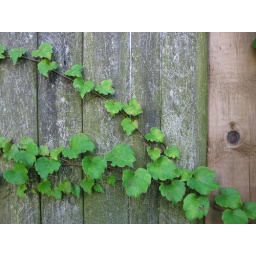
Creeping ivy on an old wooden fence in my backyard.